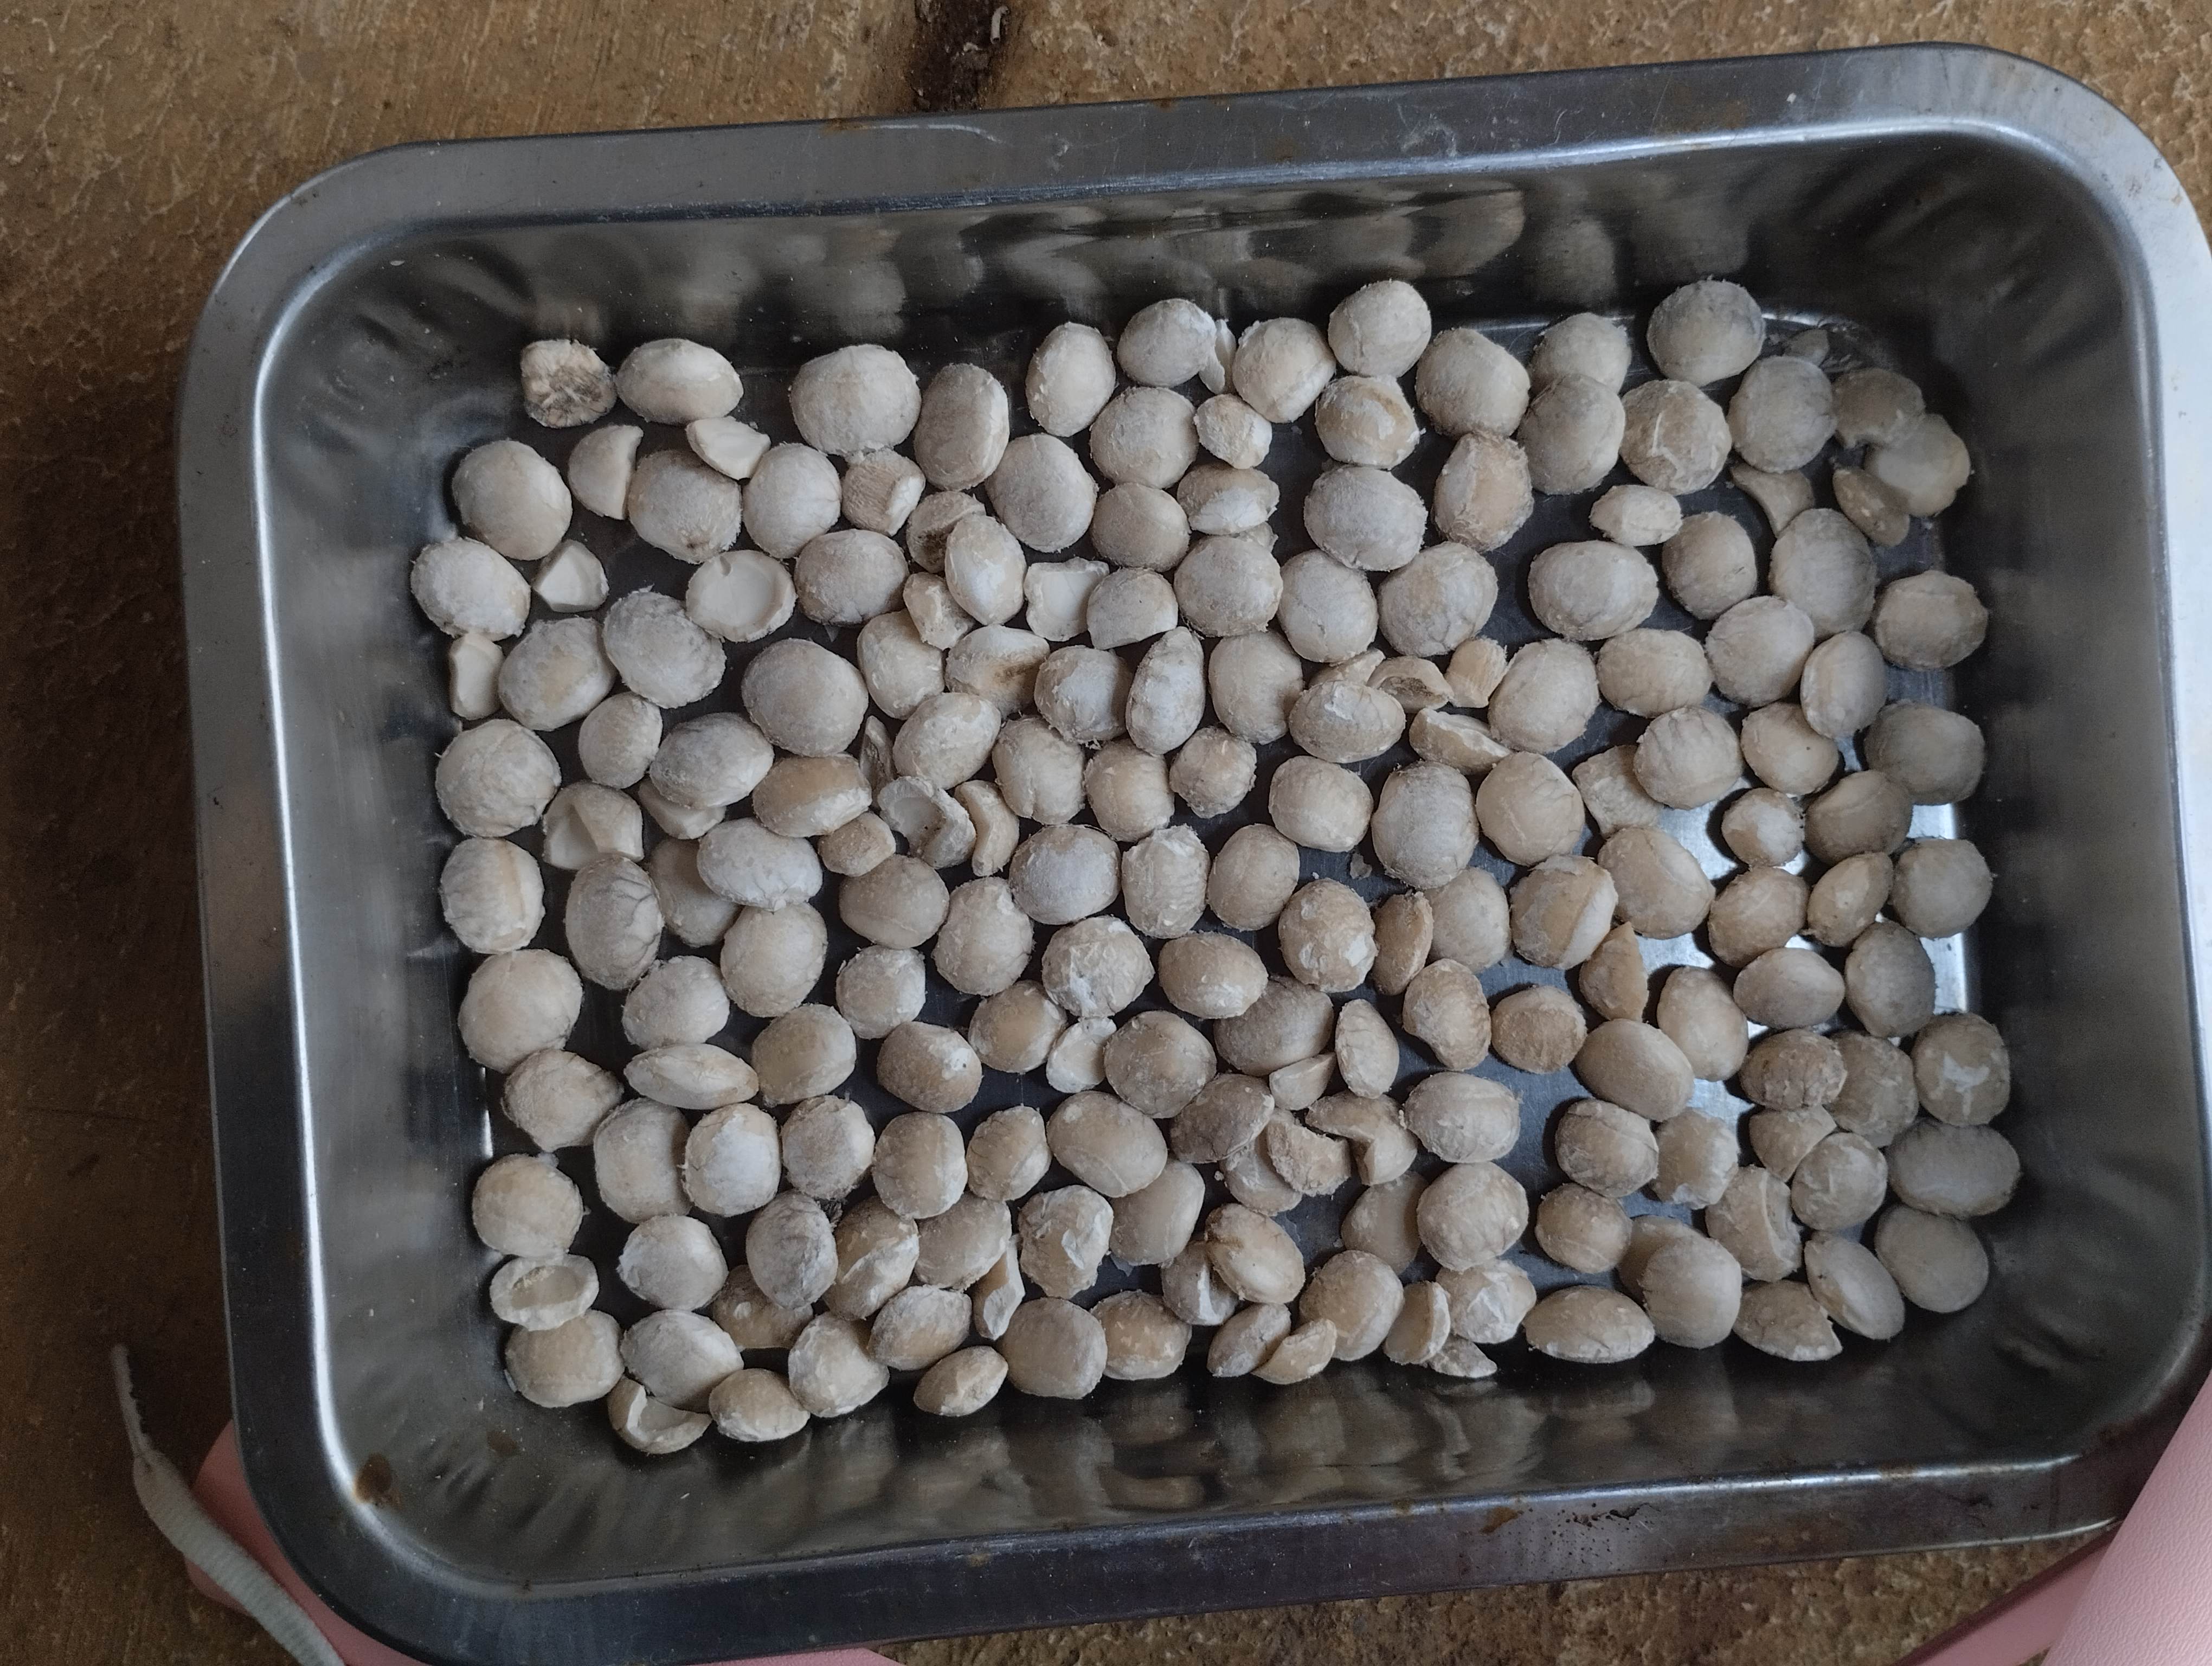
Label: bagus (good seed)